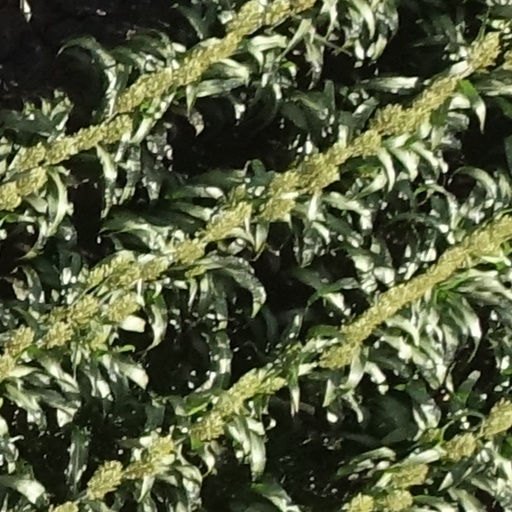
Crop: sorghum